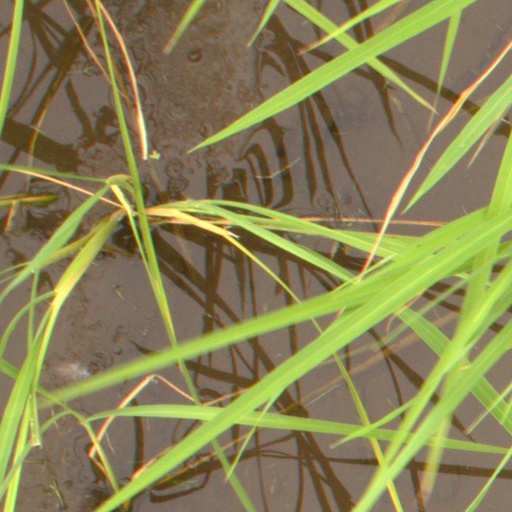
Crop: rice